Barking Riverside

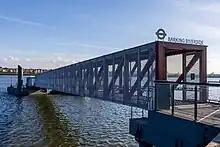
Barking Riverside Pier

The development is taking place on brownfield land that was formerly occupied by Barking Power Station. Prior to being drained for industrial use, it was tidal marshland. The power station closed in 1981, with a concentration of National Grid pylons, overhead lines, cables and sub stations remaining.